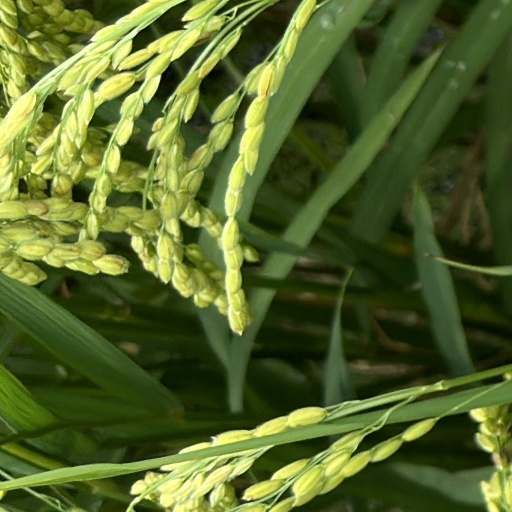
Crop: rice